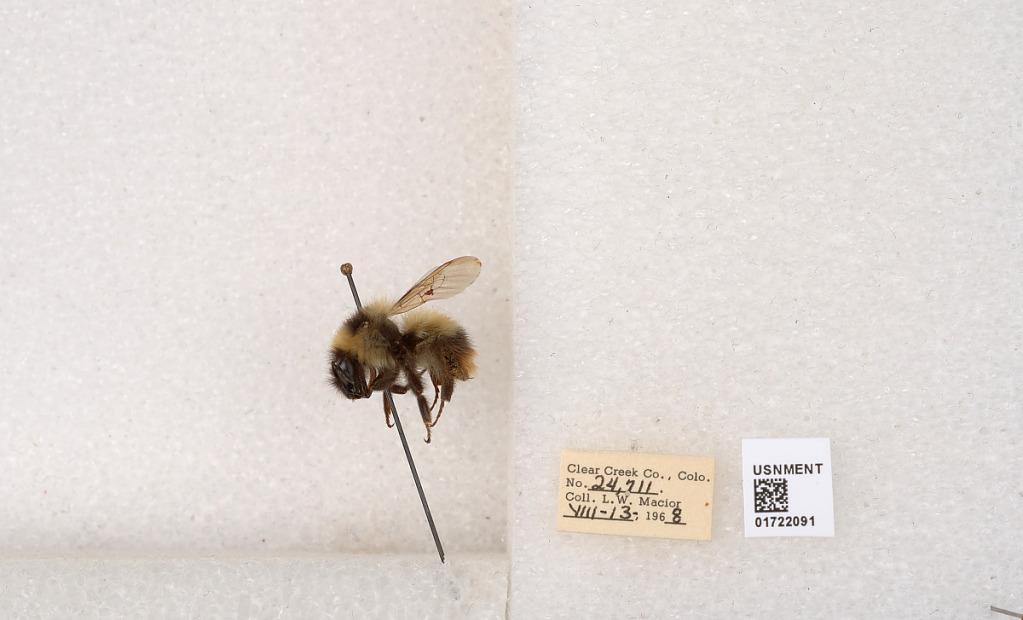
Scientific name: Bombus kirbyellus
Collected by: L. Macior
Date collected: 1968-8-13
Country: United States
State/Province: Colorado
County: Clear Creek
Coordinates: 39.6891, -105.644